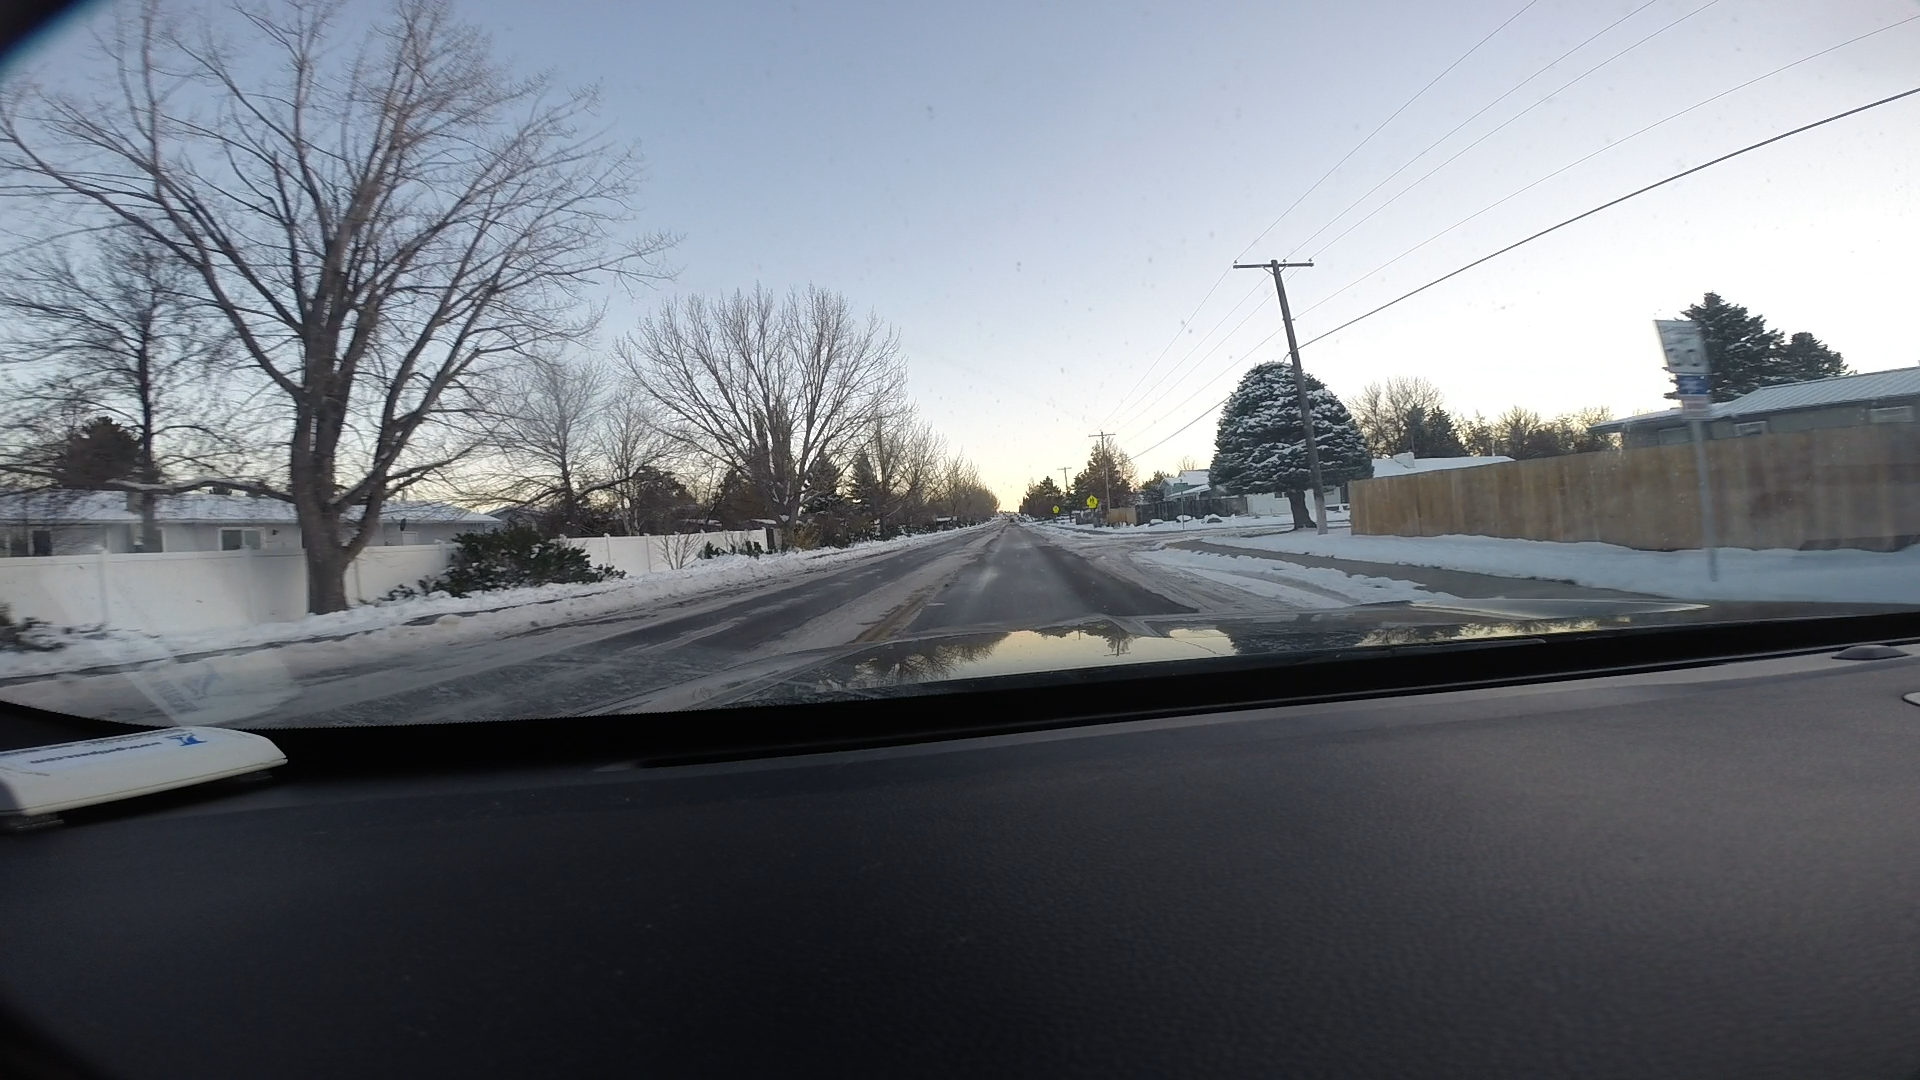
Speed limit sign label: mph30